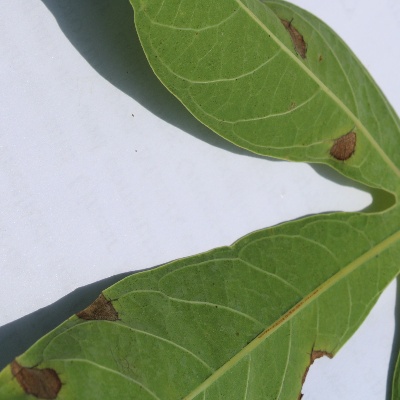
Crop: Cassava
Condition: brown spot